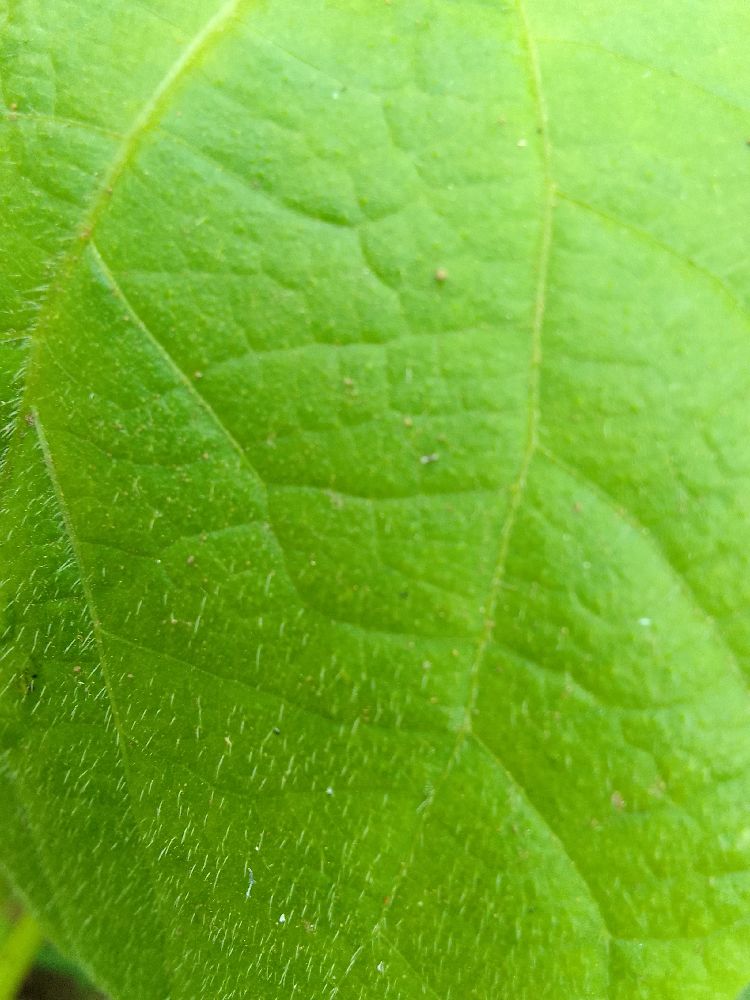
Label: healthy